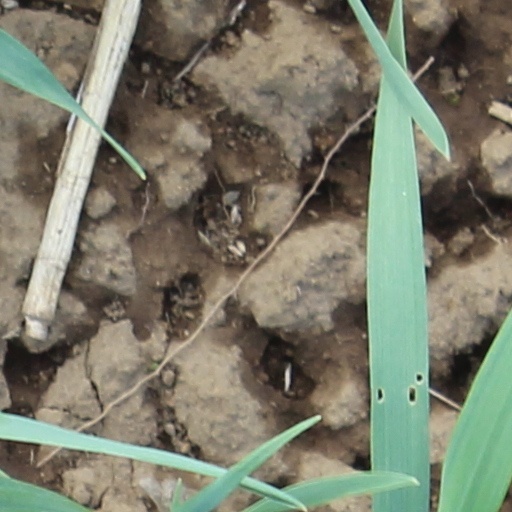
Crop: wheat